Culture of the Song dynasty

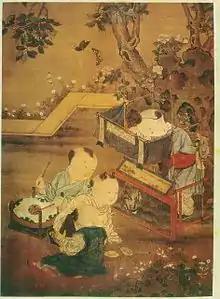
"A Children's Puppet Show" (傀儡婴戏图轴), a painting by Liu Songnian (刘松年 1174–1224 AD)

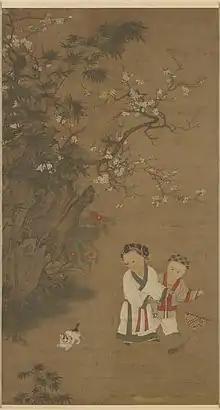
A 12th-century painting by Su Hanchen; a girl waves a peacock feather banner like the one used in dramatical theater to signal an acting leader of troops.

Theatre and drama in China trace their roots back to the academy of music known as the Pear Garden, founded in the early 8th century during the Tang dynasty. However, historian Stephen H. West asserts that the Northern Song era capital Kaifeng was the first real center where the performing arts became "an industry, a conglomerate involving theatre, gambling, prostitution, and food." The rise in consumption by merchants and scholar-officials, he states, "accelerated the growth of both the performance and the food industries," asserting a direct link between the two due to their close proximity within the cities. Of the fifty-some theatres located in the 'pleasure districts' of Kaifeng, four of these theatres were large enough to entertain audiences of several thousand each, drawing huge crowds which nearby businesses thrived upon. The chief crowd that gathered was composed of those from the merchant class, while government officials only went to restaurants and attended theatre performances during holidays.